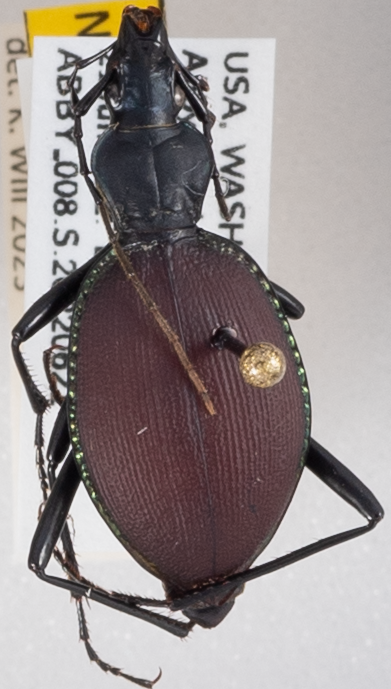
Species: Scaphinotus angusticollis
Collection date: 2022-06-21
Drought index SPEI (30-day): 1.546
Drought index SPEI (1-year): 1.28
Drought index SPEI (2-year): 0.512